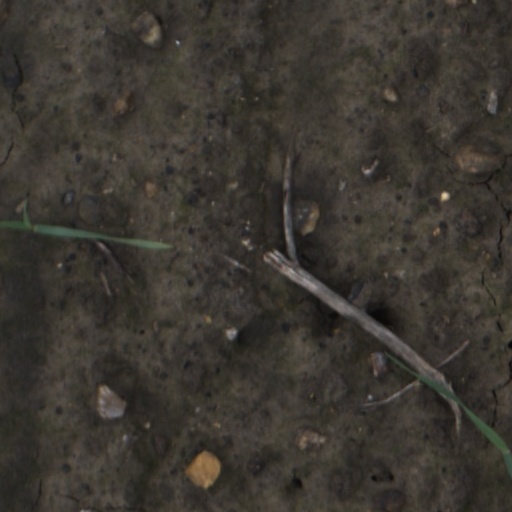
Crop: wheat